Death and funeral of Otto von Habsburg

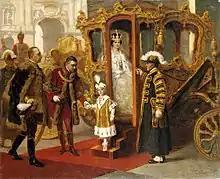
Crown Prince Otto in Budapest in 1916, attending his parents' coronation as King and Queen of Hungary. Painted by Gyula Éder (inspired by a frame of the coronation film).

The eldest son of Charles I, the last Emperor of Austria and King of Hungary, and his wife, Zita of Bourbon-Parma, Otto was born as third in line to the thrones of Austria, Hungary, Croatia and Bohemia. With his father's ascent to the thrones in 1916, he was himself likely to become the Emperor. As his father never abdicated, Otto was considered by himself, his family and Austro-Hungarian legitimists to be the rightful Emperor-King. Forced to live in exile with his family after 1918, Otto was active on the Austrian and European political stage from the 1930s, as an early proponent of European integration and a fierce opponent of Nazism and communism. After the Second World War, he was Vice President (1957–1973) and President (1973–2004) of the International Paneuropean Union, and served as a Member of the European Parliament. He played a central role in the revolutions of 1989, as a co-initiator of the Pan-European Picnic. Later he was a strong supporter of the EU membership of central and eastern European countries.